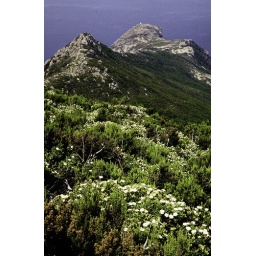
Mediterranean bush hides the tough path to the white lighthouse in the distance. Capraia island (Tuscany).